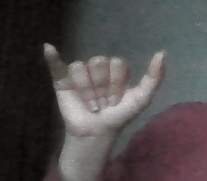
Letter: ya